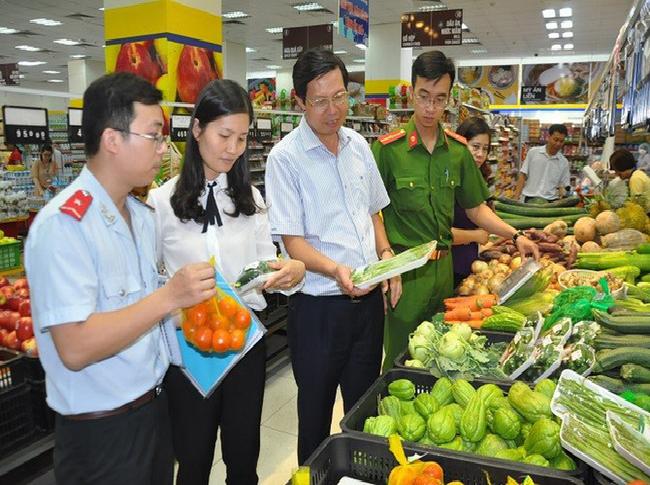
có nhiều sản phẩm rau củ quả được trưng bày ở trước mặt của nhóm người